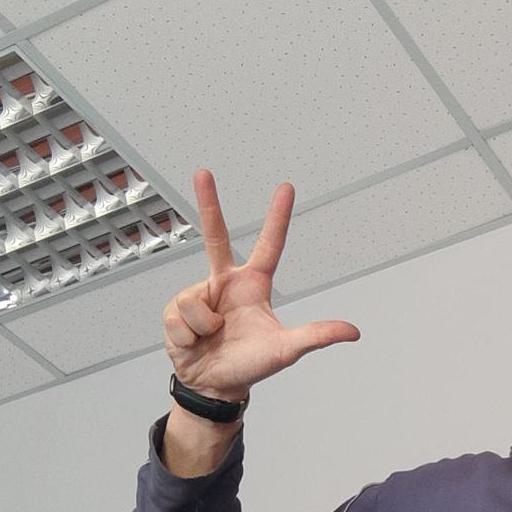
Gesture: three2